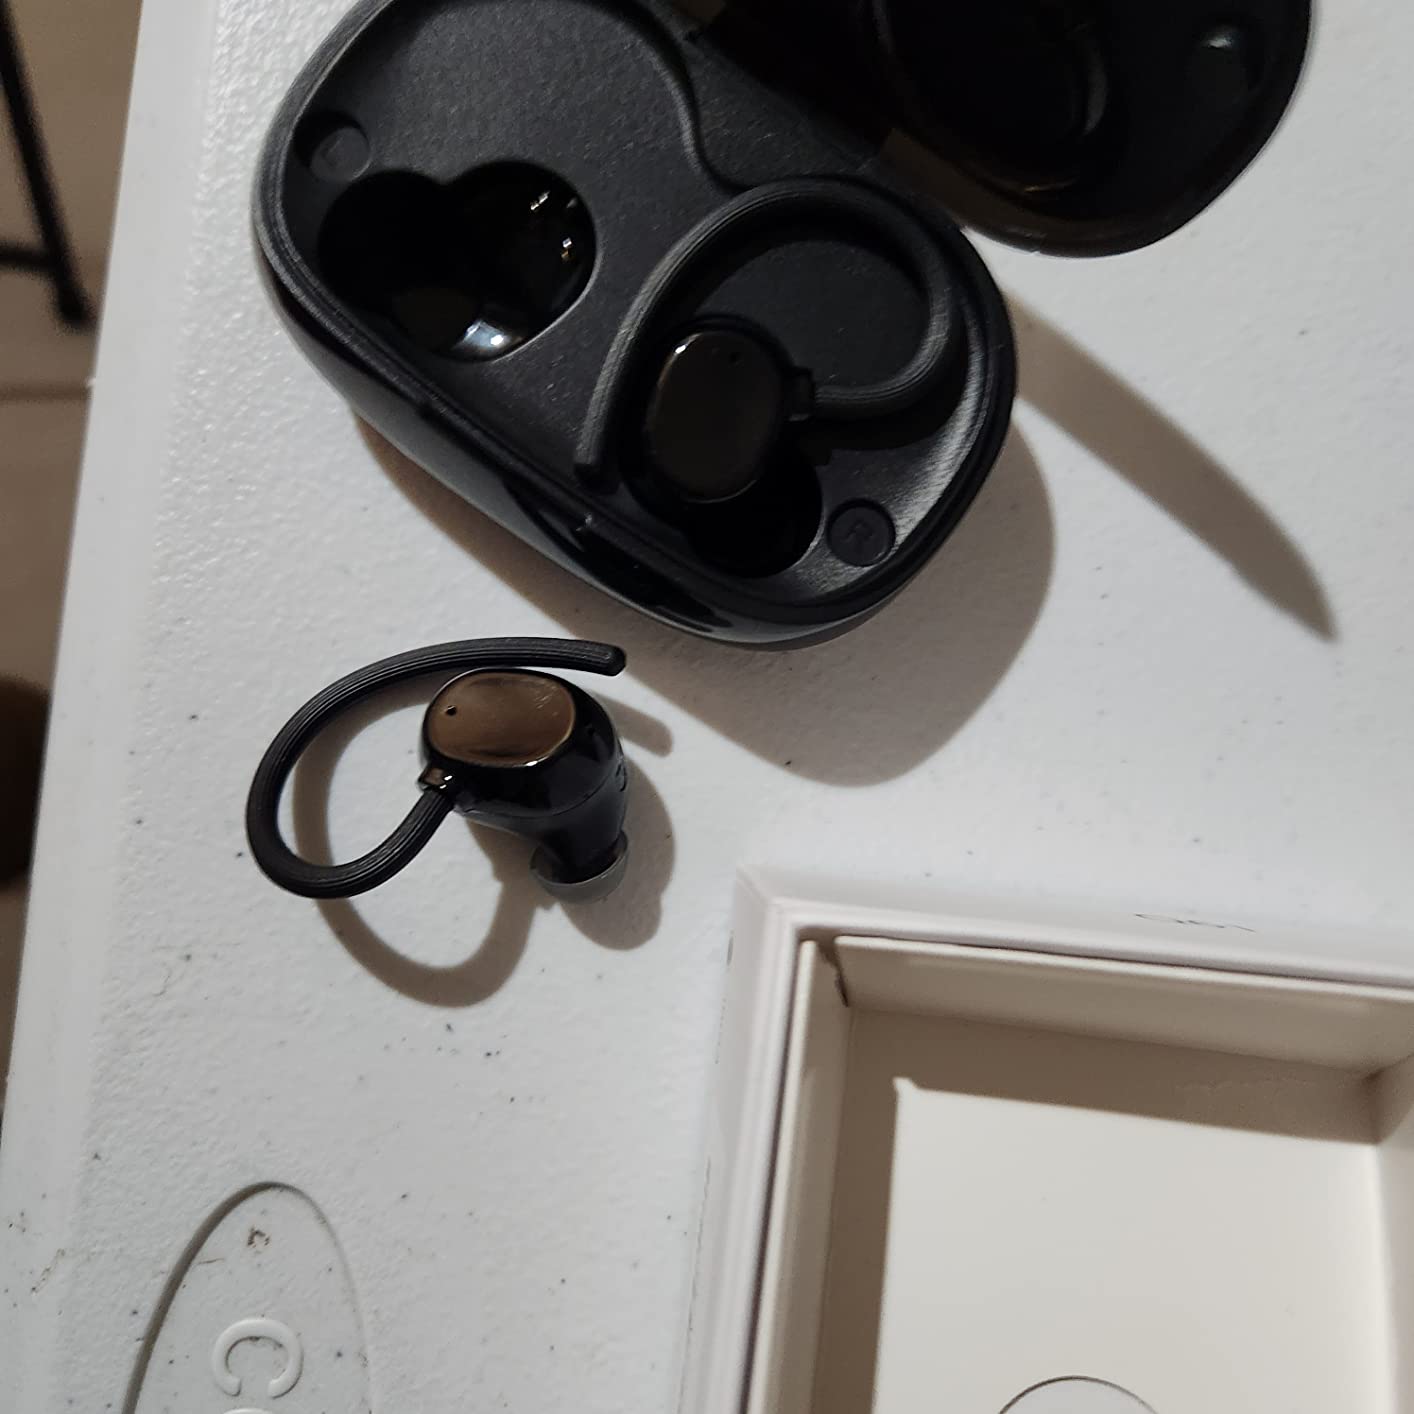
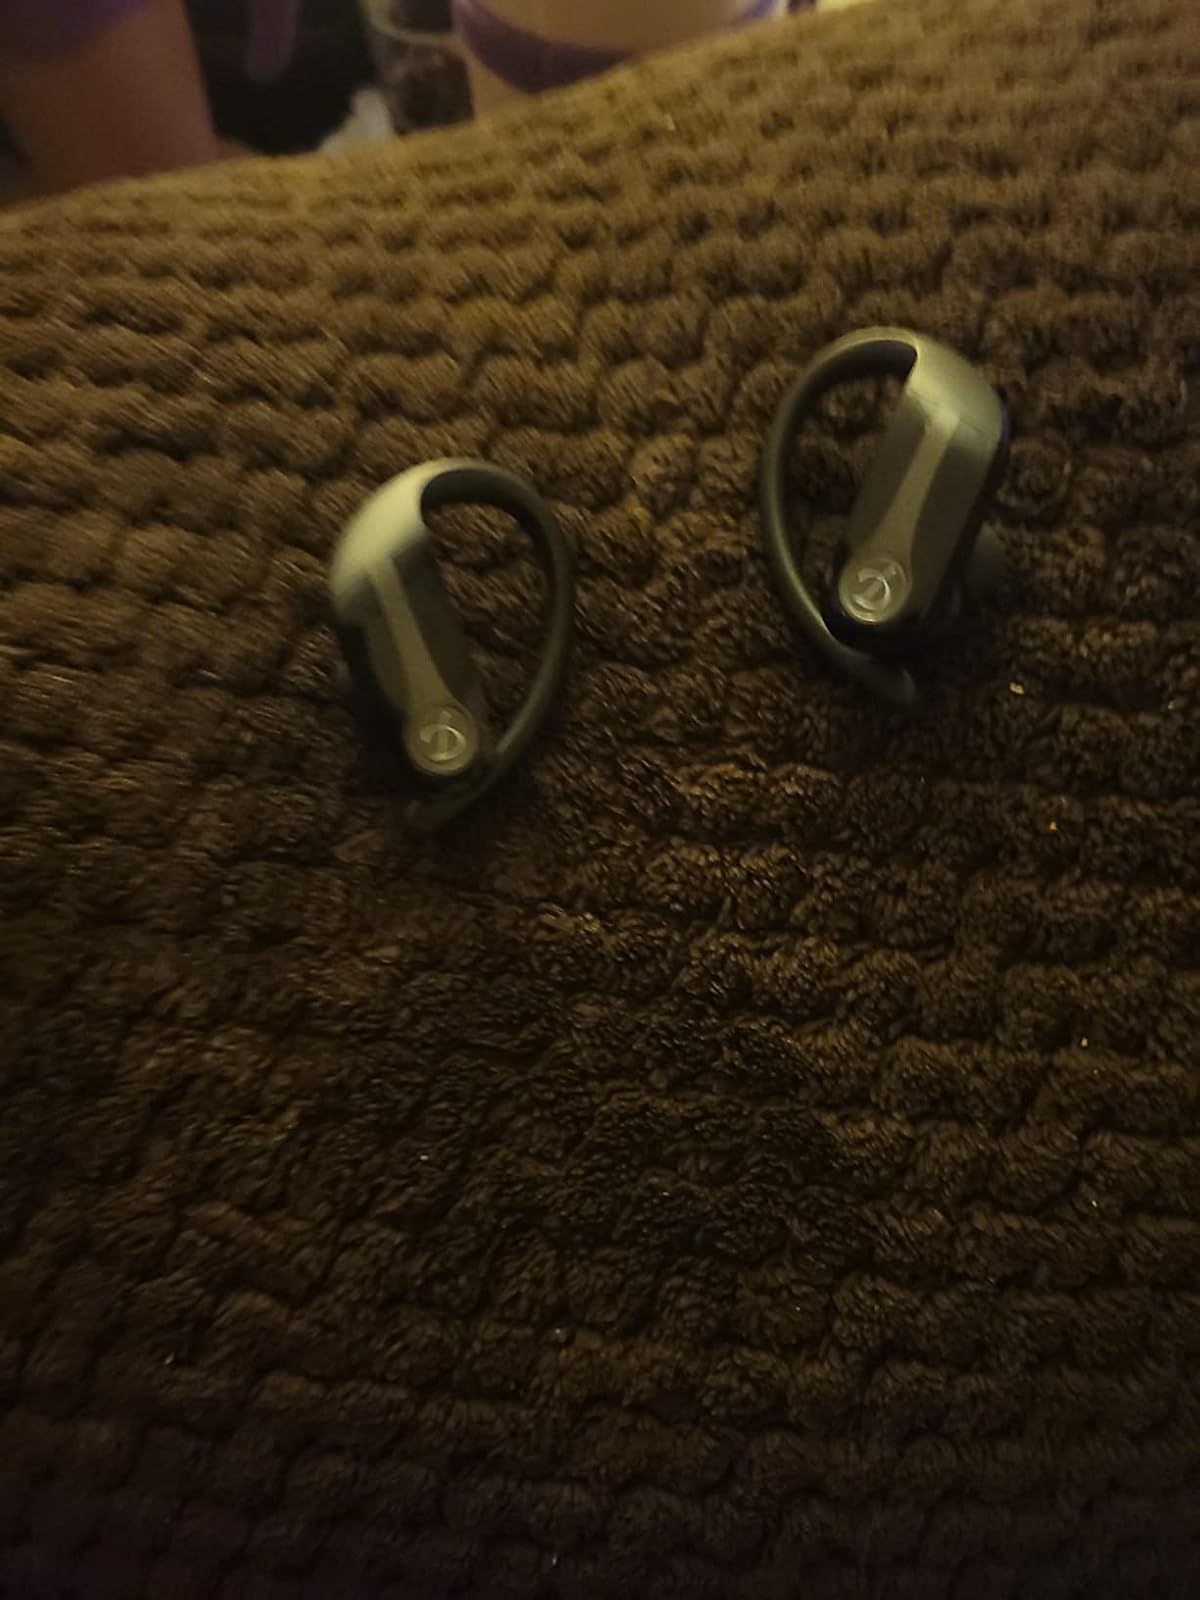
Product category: earbuds
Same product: no